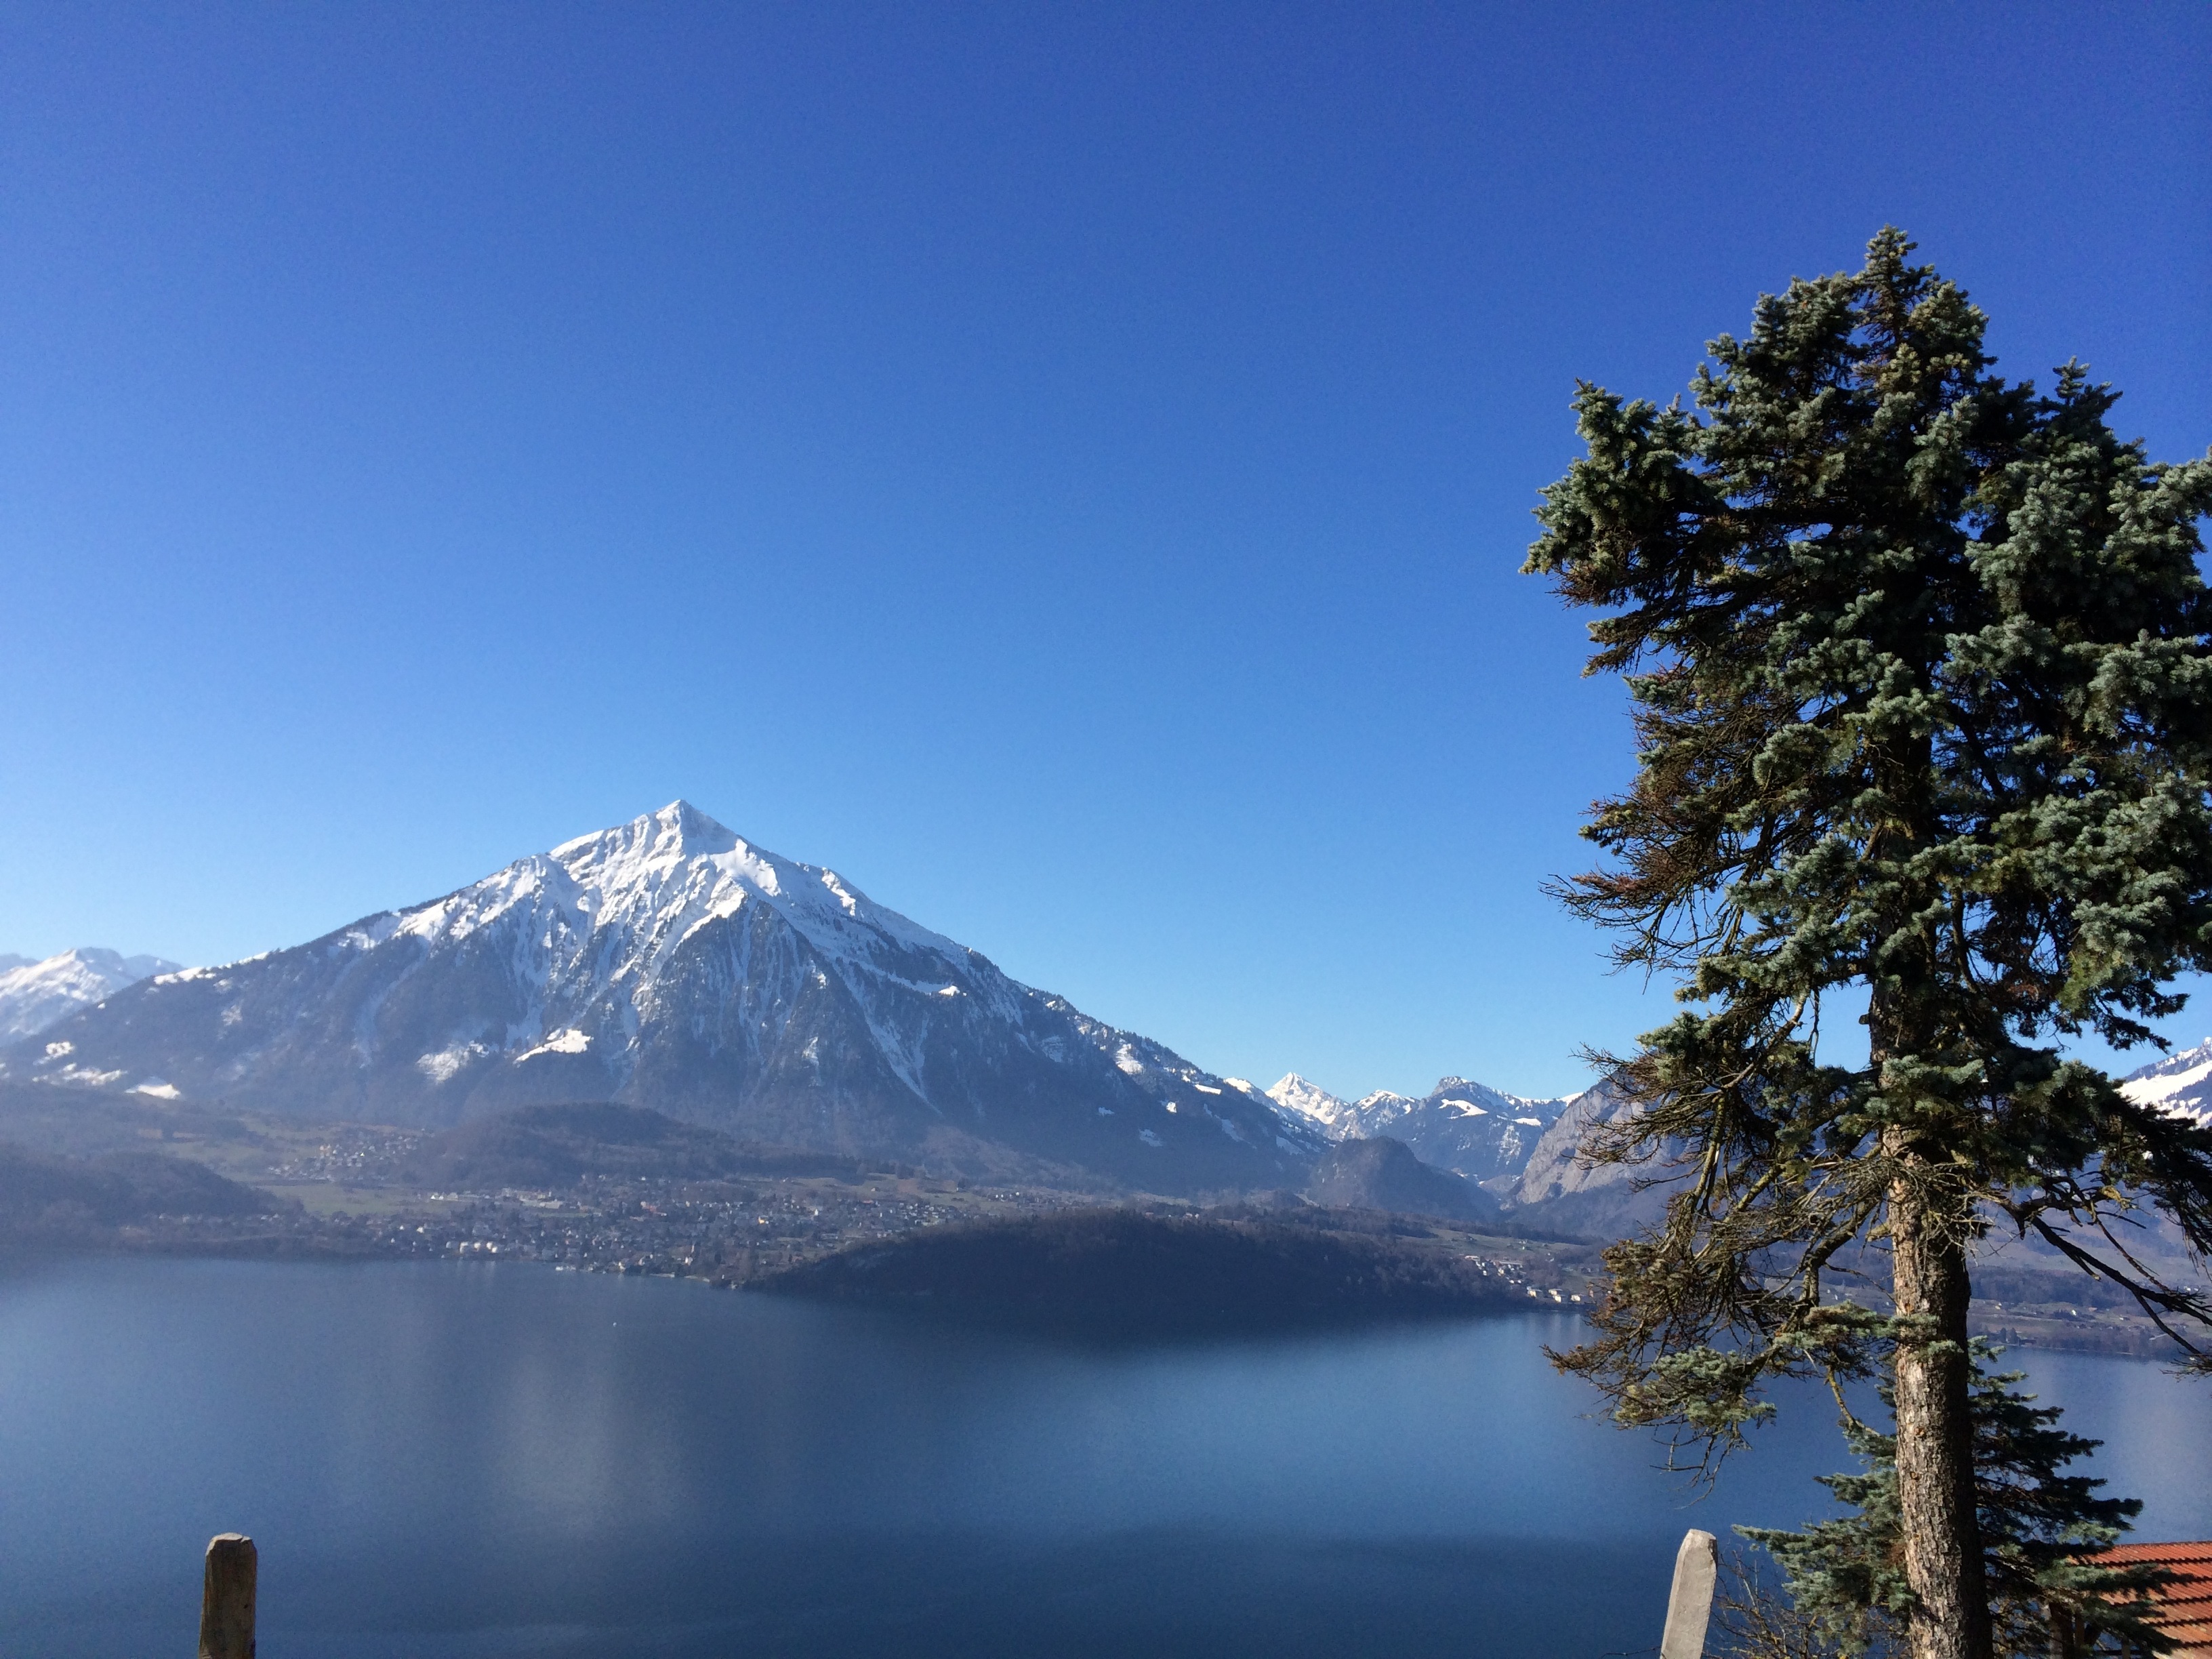
landscape, tree, nature, wilderness, mountain, snow, winter, cloud, sky, lake, mountain range, web, reflection, birch, weather, haze, alpine, leisure, ridge, mountains, alps, vision, overview, switzerland, mood, distant view, landform, bernese oberland, lake thun, thun, thun hausberg, berner, geographical feature, mountainous landforms